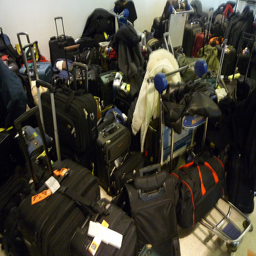
There is something that looks particularly interesting here.

a big area of luggage sitting on a floor corner
A lot of luggage is sitting on trolleys and the floor.
A large number of suitcases all looking very similar.
A photo filled with large group of luggage bags and carts.